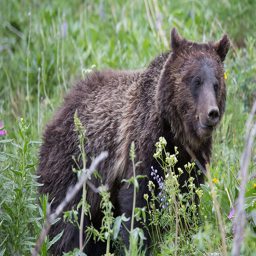
The big bear is standing in the tall grassy field.
Black bear outside in a field of various plants.
a big black bear hiding in the brush
Large dark bear standing on four legs in tall grass.
An alert bear looking up over tall meadow plants.